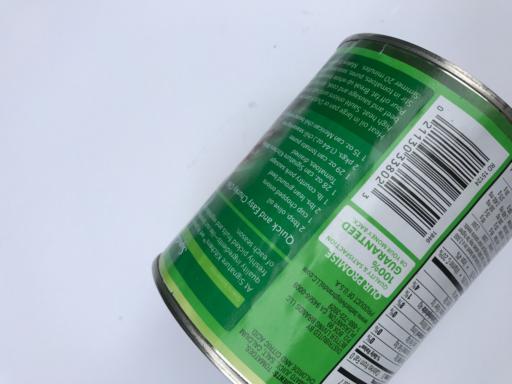
Label: cans